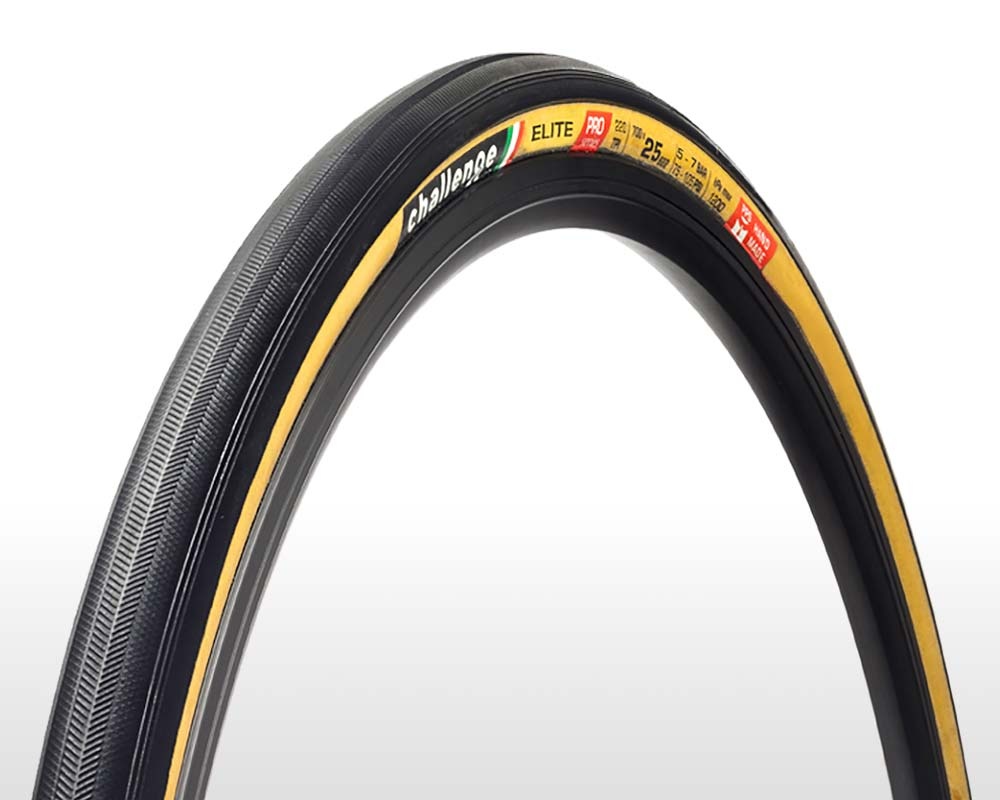
ELITE Pro - Handmade Tubular
The Elite is a durable and affordable option that is great for winter and spring training. This handmade PRO version combines a supple, 220TPI Super Polyester casing with our standard Smart Compound. A butyl inner tube is economical and maintains pressure for day-to-day training. Remember you may need to use Challenge Presta Valve Extenders when mounting tubulars on deep-profile rims.
Brand: Challenge Tires USA
Category: Sporting Goods > Outdoor Recreation > Cycling > Bicycle Parts > Bicycle Tires > Tubular Tires